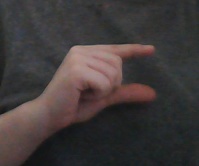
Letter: dal